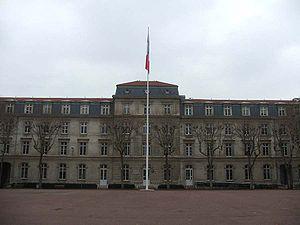
L'École du service de santé des armées de Lyon-Bron a formé de 1888 à 2011 les médecins des armées françaises, conjointement avec l'École du service de santé des armées de Bordeaux. L'École de Lyon a eu la particularité de former aussi des pharmaciens, des dentistes et des vétérinaires des armées. Elle a également abrité depuis le 3 novembre 2003, le centre de préparation aux opérations extérieures du service de santé.